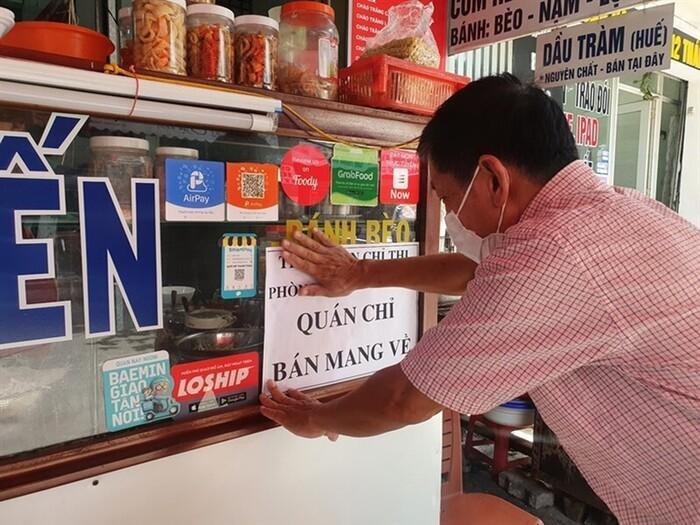
có nhiều lọ nguyên liệu xuất hiện ở trên quầy chế biến